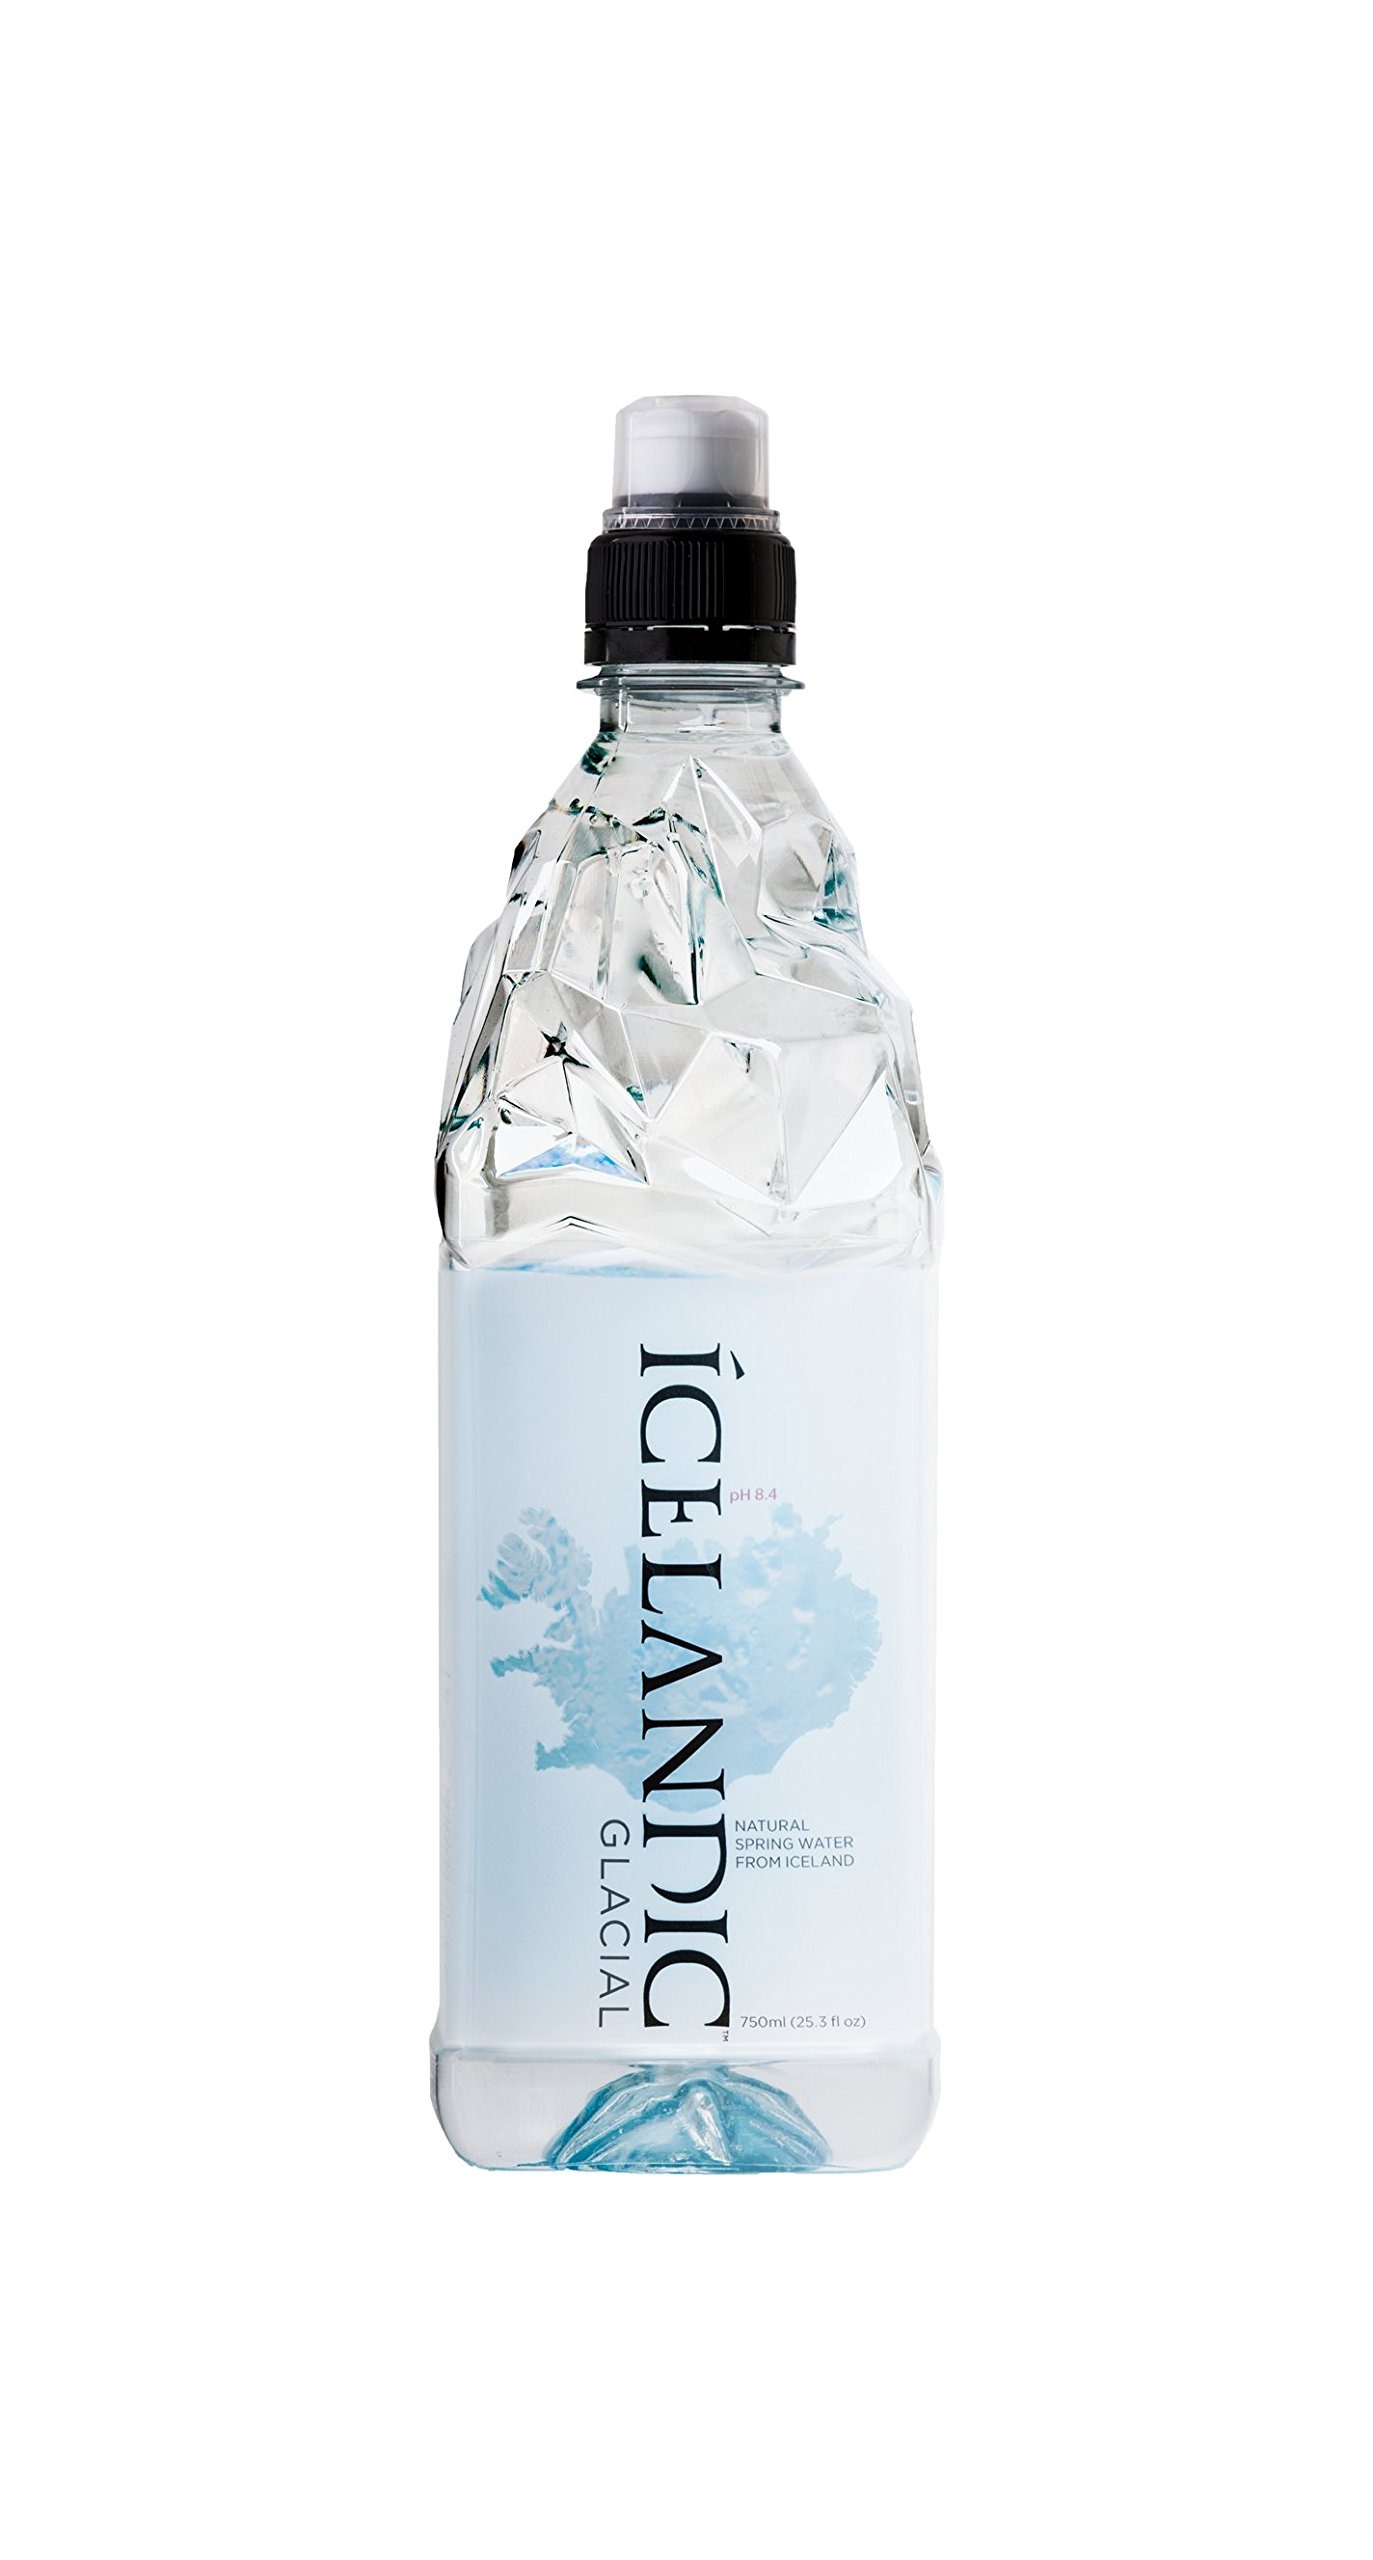
Item Name: Icelandic Glacial Natural Spring Water, 750 oz
Bullet Point: Super-premium natural spring water from the "Land Of Fire and Ice".
Value: 25.3
Unit: Fl Oz

Price: 4.35